BC Zenit Saint Petersburg

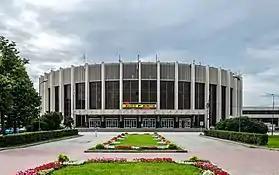
The Yubileyny Sports Palace

When the club moved to St. Petersburg, they first played their home games at the 7,120 seat Sibur Arena. They then moved to the newly renovated 7,000 seat Yubileyni Arena. When the club was previously based in Lyubertsy, they played their home games at the 4,000 seat Triumph Sports Palace arena.